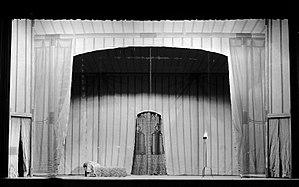
Théâtre du Capitole. Le 1 Mars 1968. Vue des décors des Pêcheurs de perles au théâtre du Capitole.
Les Pêcheurs de perles est un opéra en trois actes de Georges Bizet sur un livret d'Eugène Cormon et Michel Carré, créé le 30 septembre 1863 au Théâtre-Lyrique. Il a été repris dans une nouvelle version après la mort du compositeur en 1893 à l’Opéra-Comique.